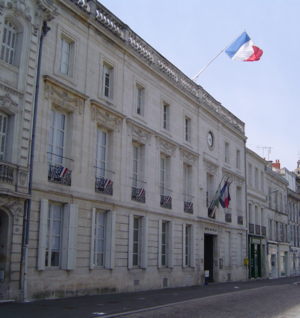
Rochefort, appelée aussi Rochefort-sur-Mer, est une commune du Sud-Ouest de la France située dans le département de la Charente-Maritime. Ses habitants sont appelés les Rochefortais et les Rochefortaises.
Cet article dresse une liste par ordre de mandat des maires de Rochefort.
Les juridictions judiciaires du département de la Charente-Maritime appartiennent au ressort de la cour d'appel de Poitiers, dans lequel se trouvent également les départements des Deux-Sèvres, de la Vendée et de la Vienne.